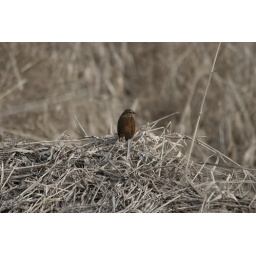
Common Name: Red Fox SparrowScientific Name: &lt;i&gt;Passerella iliaca iliaca&lt;/i&gt;I caught a little thrush sitting in the grass near the river.